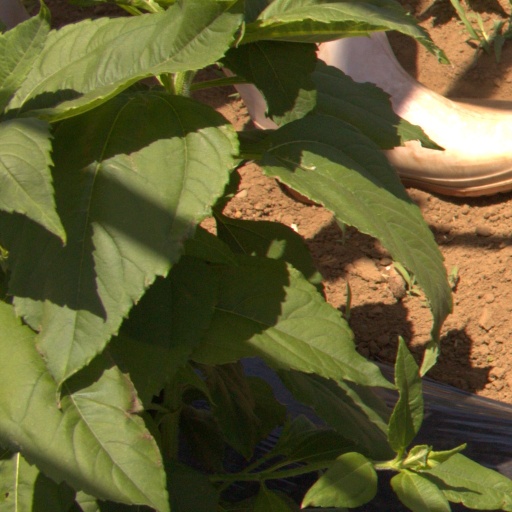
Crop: Jerusalem artichoke